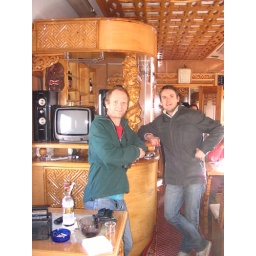
propping up the bar in the Mongolian dining car